Tanasbourne, Oregon

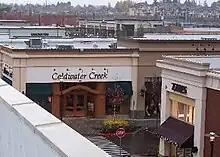
The Streets of Tanasbourne shopping complex

Hillsboro started working to designate the area as a town center within Metro's planning framework in 1996. The Streets of Tanasbourne lifestyle shopping mall opened along Cornell Road in October 2004 after original approval for the project in 2000. A series of new hotels opened starting in 2015 with an Embassy Suites location, and included Hampton Inn, Home2Suites, and a Holiday Inn. An Oxford Suites Hotel and a Candlewood Suites were also planned along Cornell Road at Aloclek Drive.